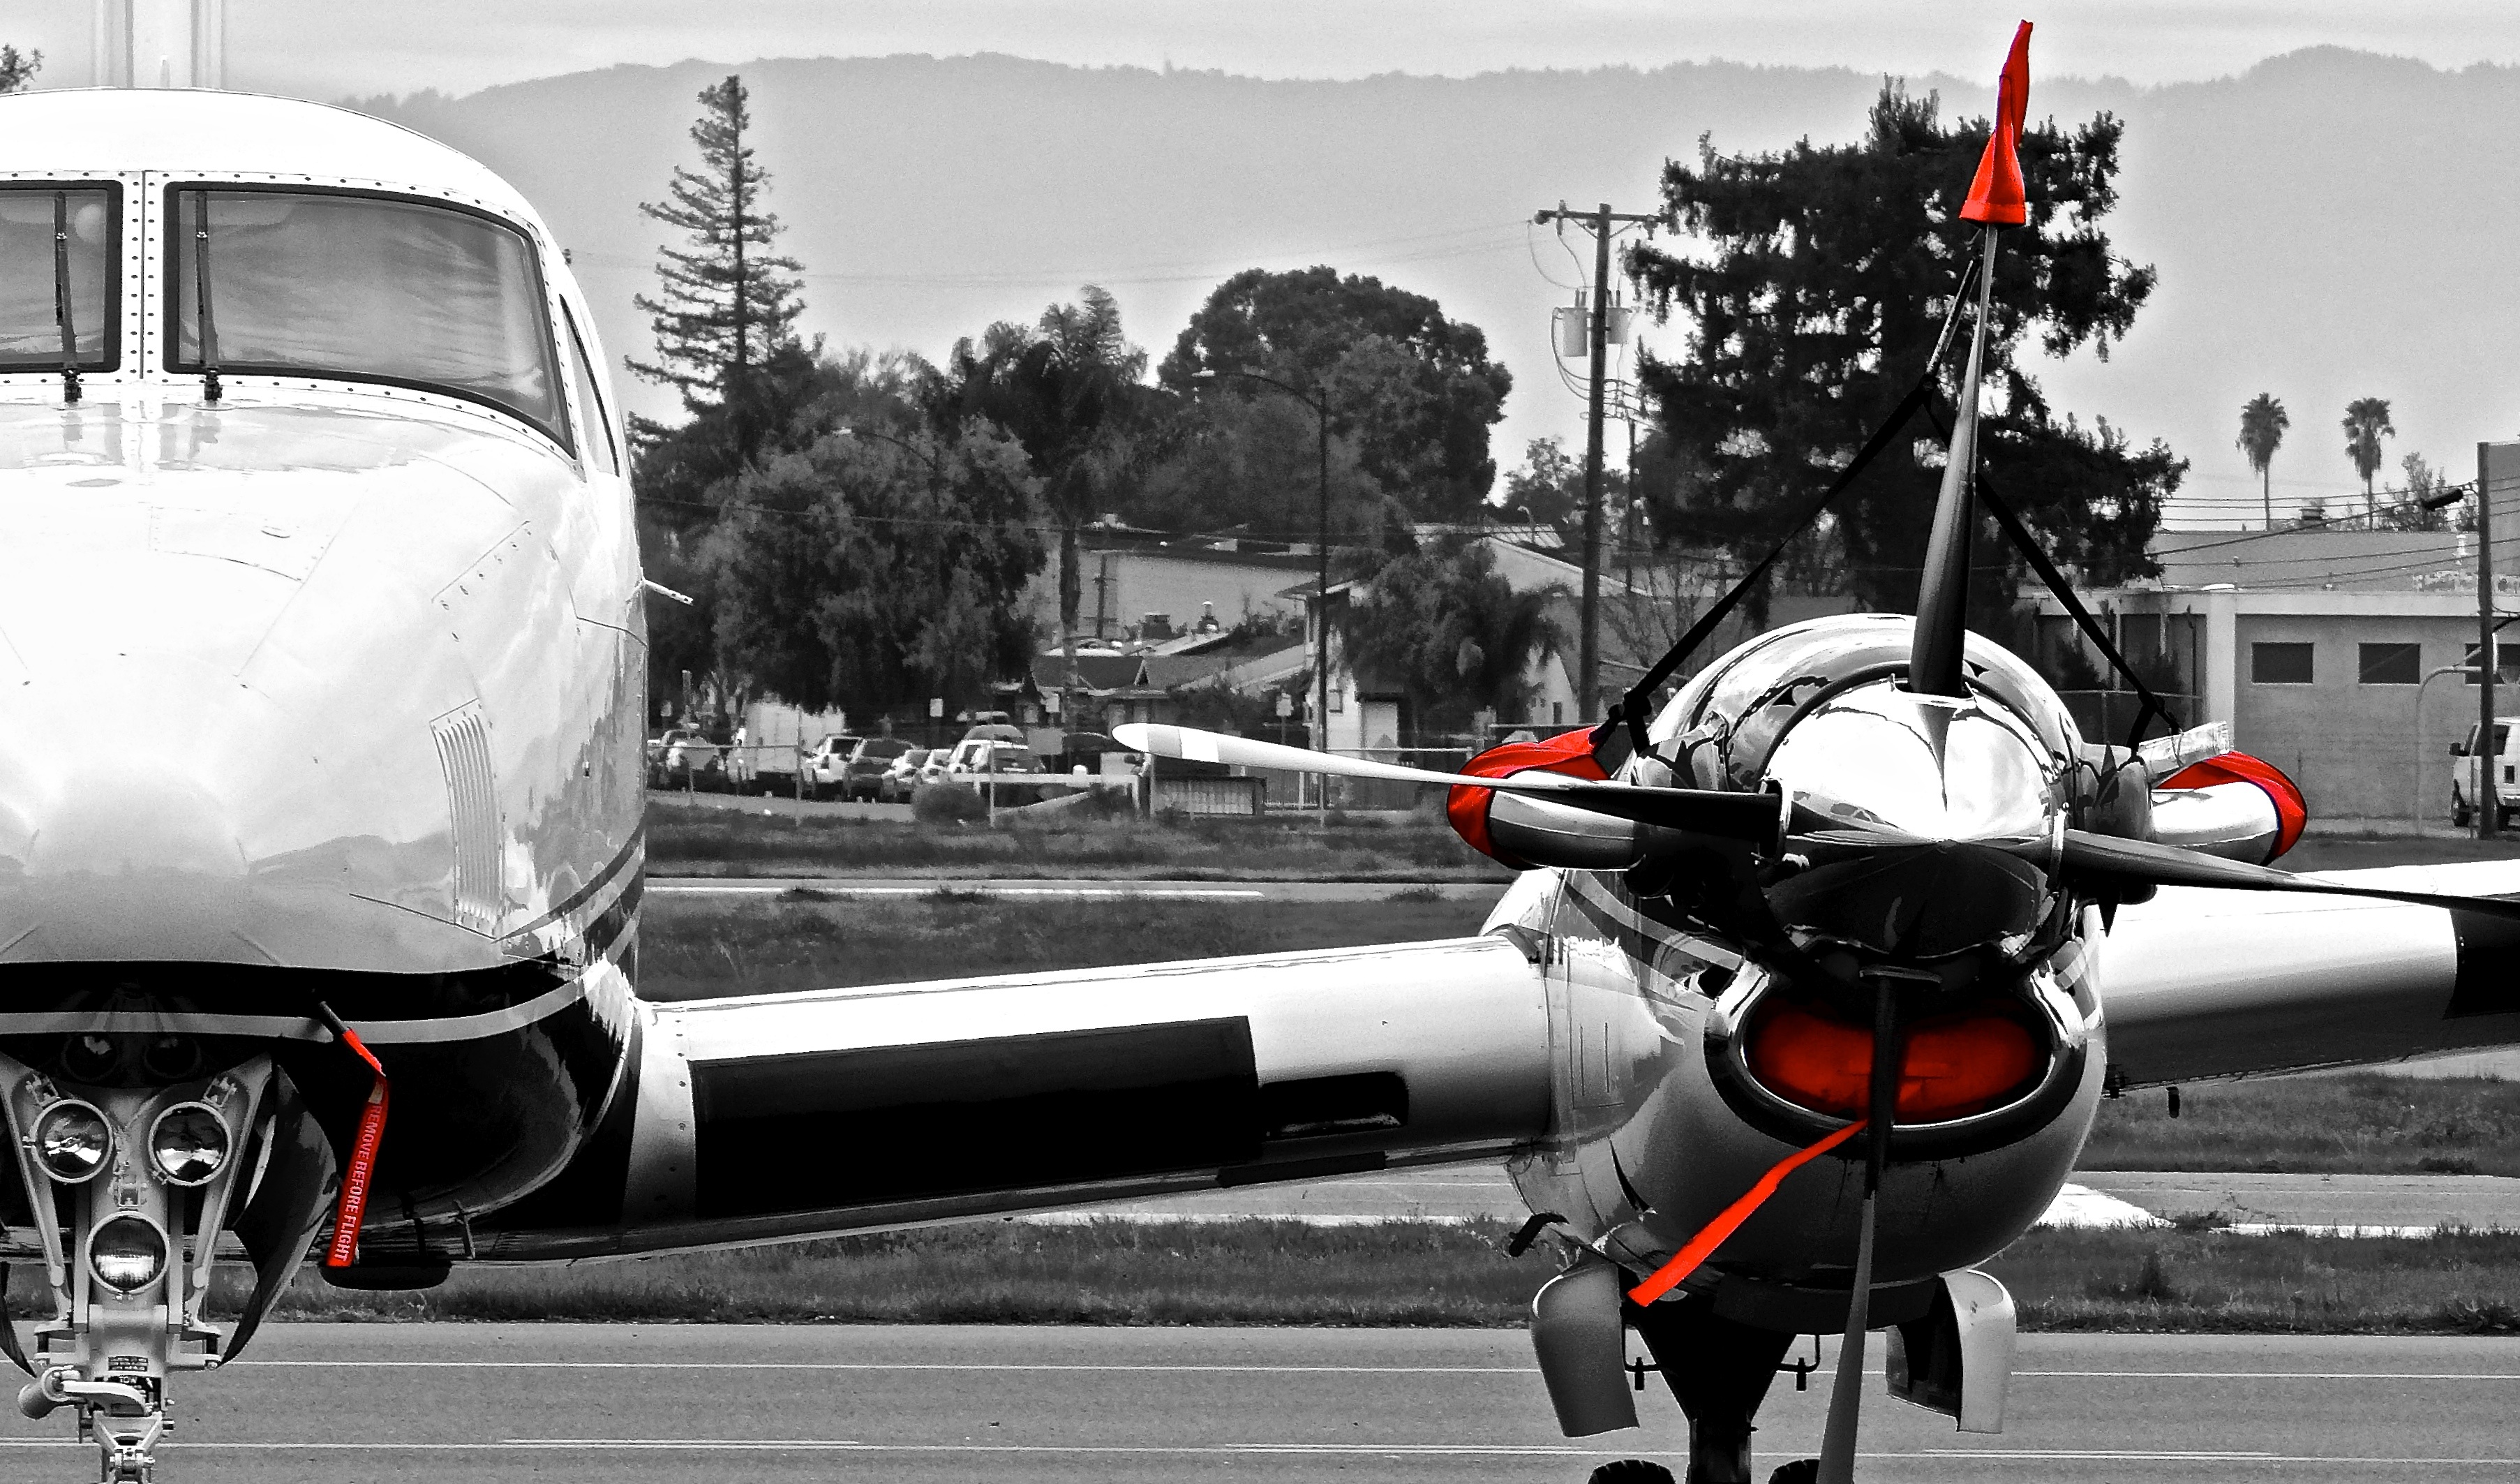
car, airplane, aircraft, vehicle, aviation, monochrome, helicopter, aircraft engine